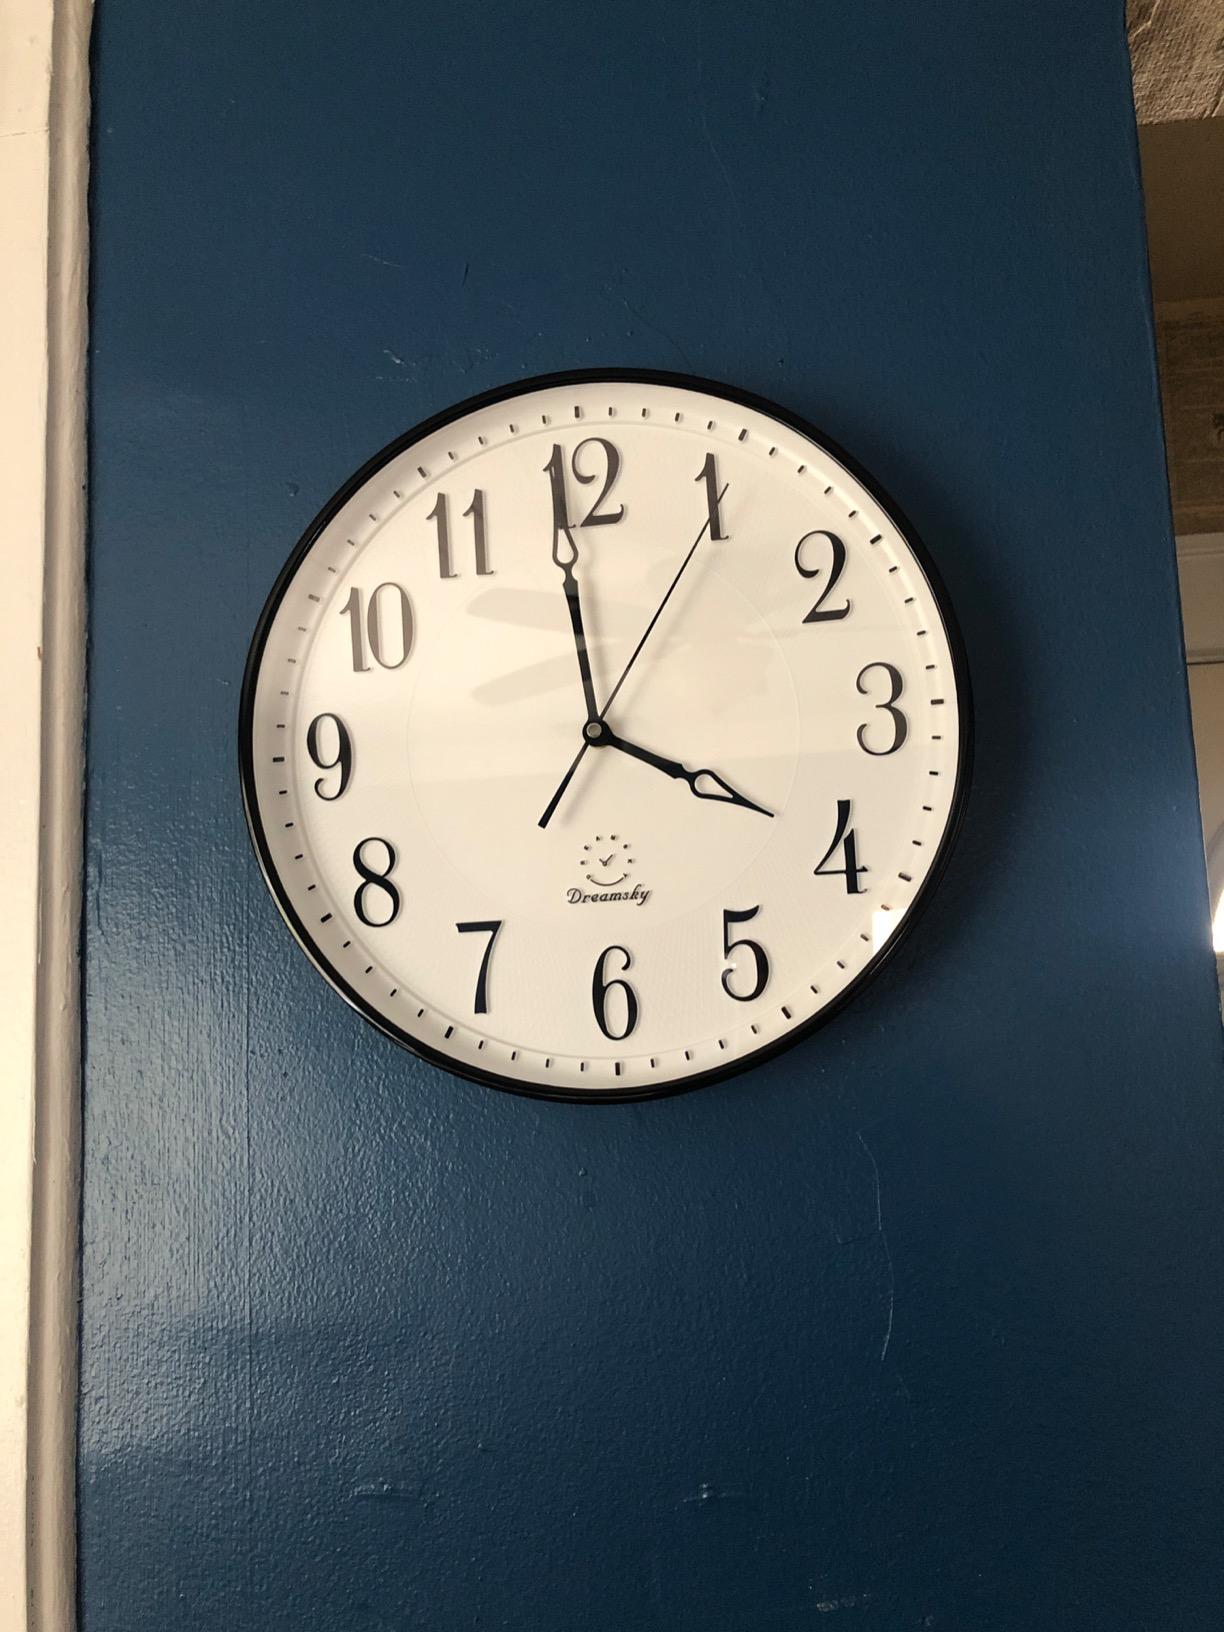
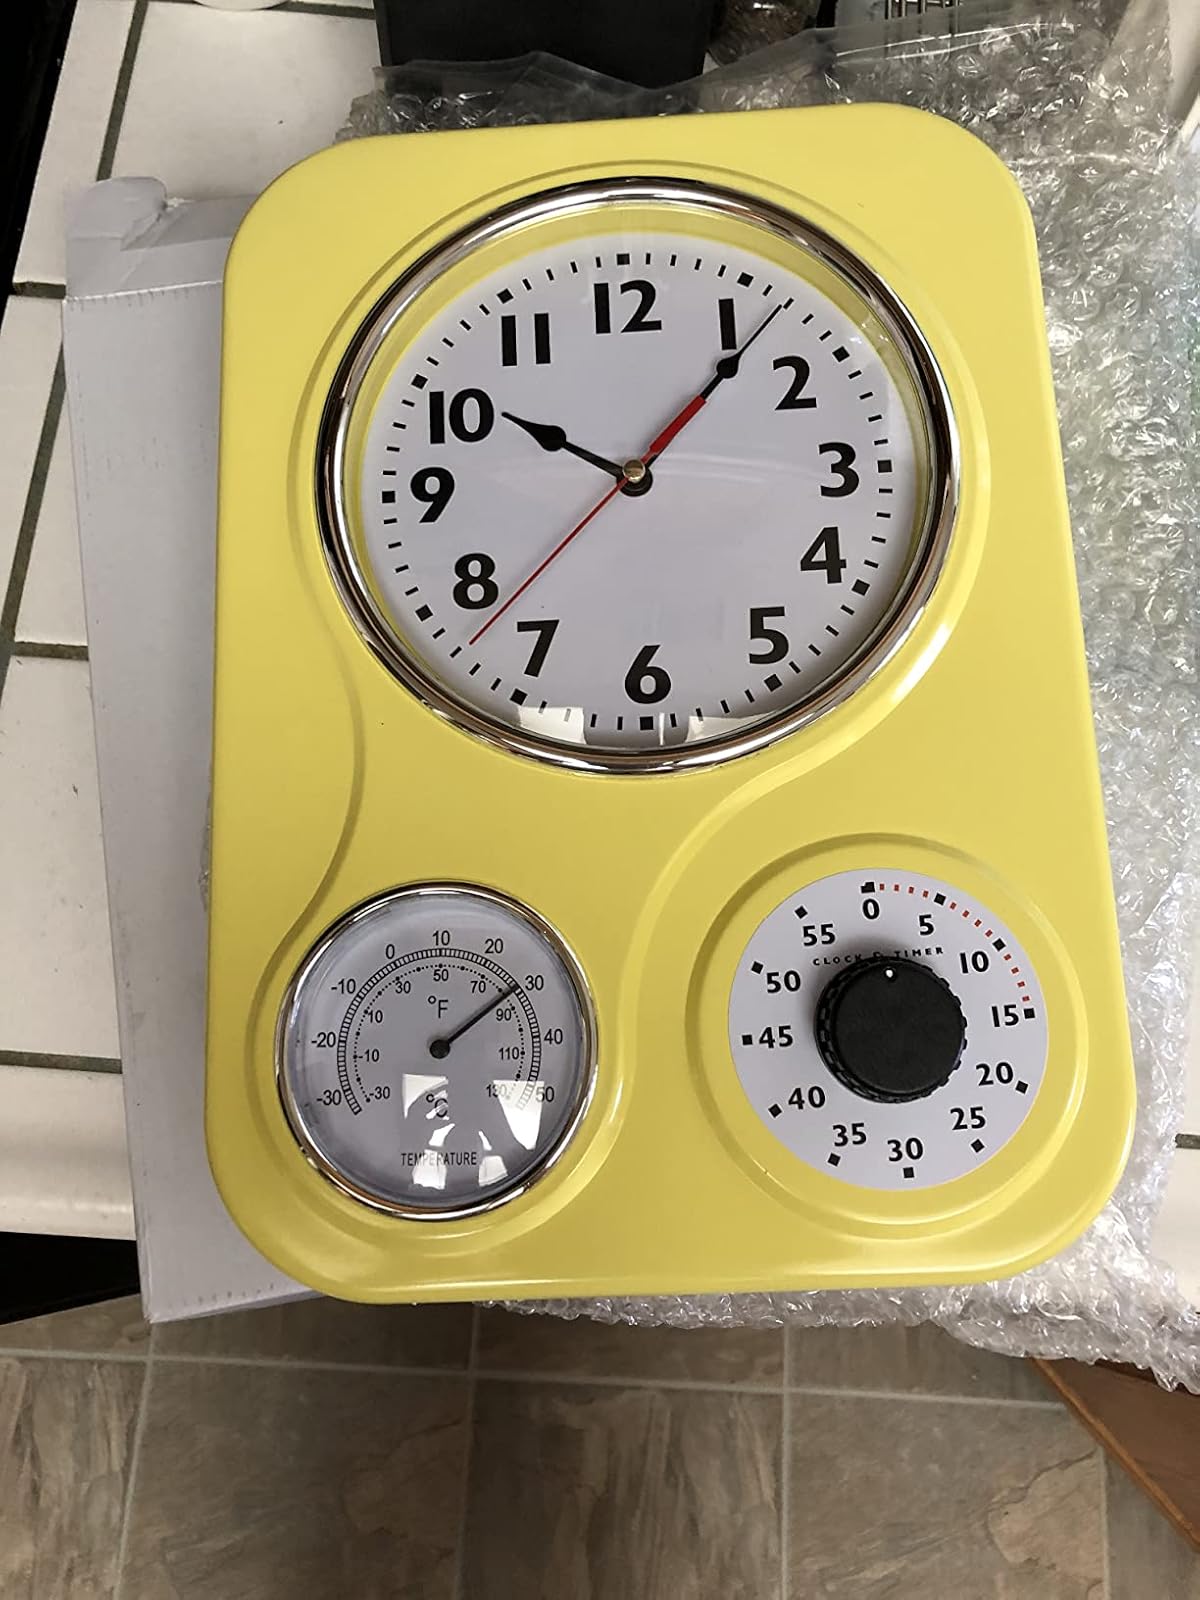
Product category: clock
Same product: no